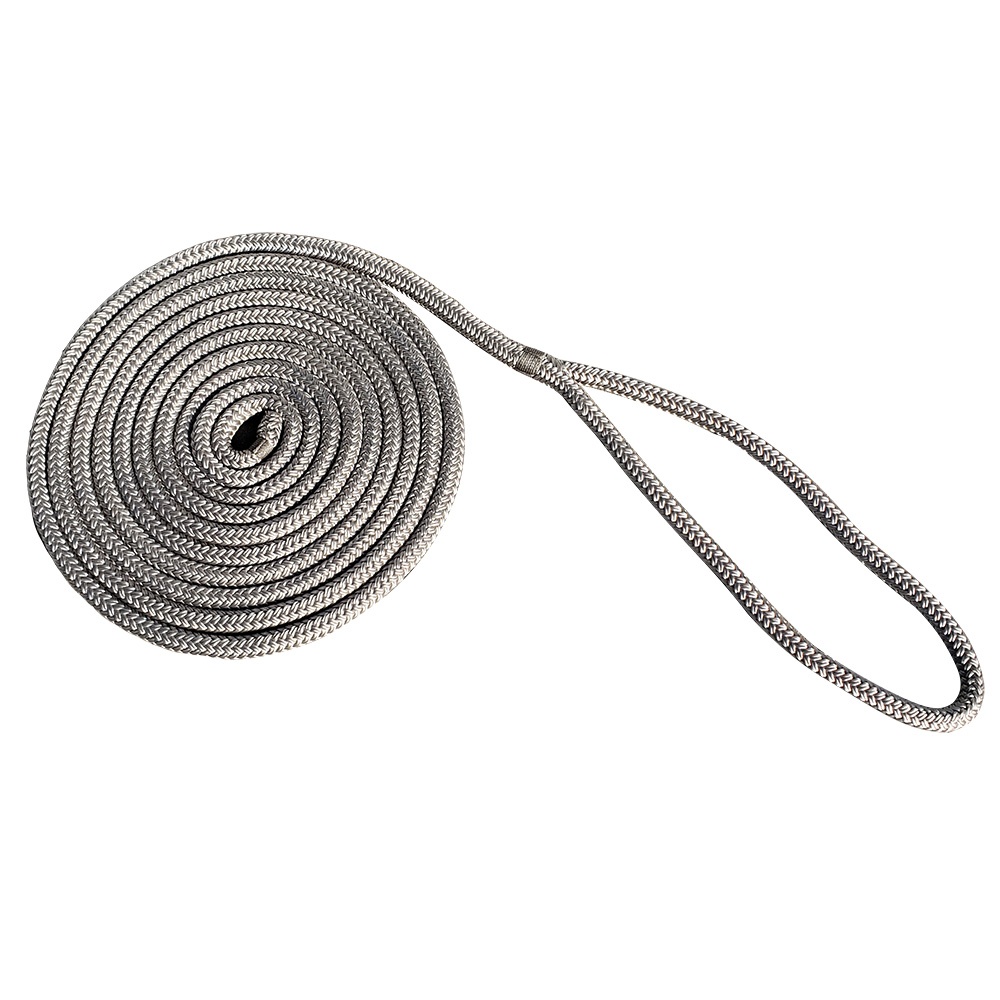
New England Rope 5/8" x 15 Nylon Double Braid Dock Line - Grey [5058-20-00015]
5/8" x 15' Nylon Double Braid Dock Line - Grey Double Braid Nylon has superb handling and is the perfect combination of high-grade marine nylon, special torque-balanced construction, and a unique stabilization process, which produces this long-wearing line that resists kinking. Applications: Dock line - ≤55' (16.8 M) vessel Mooring line - ≤ 30' (9.1 M) vessel Technical Specifications: Color: Grey Material: Double braid nylon Rope Diameter: 5/8" Rope Length: 15' Tensile Strength: 13,100 lb *Sold as an Individual
Brand: New England Ropes
Category: Vehicles & Parts > Vehicle Parts & Accessories > Watercraft Parts & Accessories > Docking & Anchoring > Anchor Lines & Ropes